Culture of the United Kingdom

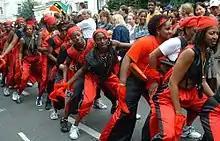
The Notting Hill Carnival is Britain's biggest street festival. Led by members of the British African-Caribbean community, the annual carnival takes place in August and lasts three days.

"Have I Got News for You" and "Mock the Week" are the two longest running satirical panel shows. Satire also features heavily in the "Grand Theft Auto" video game series which has been ranked among Britain's most successful exports. The slapstick and double entendre of Benny Hill also achieved very high ratings on British television, as did the physical humour of "Mr. Bean". Popular comedy duos in television include "The Two Ronnies" and "Morecambe and Wise", with both shows featuring memorable sketches. "Jeeves and Wooster" starred Hugh Laurie as Bertie Wooster, an airy, nonchalant, gormless, idle young gentleman and Stephen Fry as Jeeves, his calm, well-informed, and talented valet. Created by and starring Rik Mayall as Richie and Adrian Edmondson as Eddie, "Bottom" features two crude, perverted flatmates with no jobs and little money, which is noted for its chaotic, nihilistic humour and violent comedy slapstick. Steve Coogan created the character Alan Partridge, a tactless and inept television presenter who often insults his guests and whose inflated sense of celebrity drives him to shameless self-promotion. "Da Ali G Show" starred Sacha Baron Cohen as a faux-streetwise poseur Ali G from west London, who would conduct real interviews with unsuspecting people, many of whom are celebrities, during which they are asked absurd and ridiculous questions.